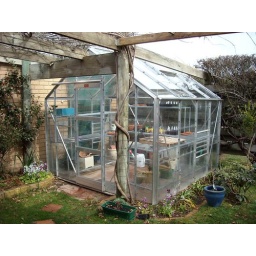
glass house in our front yard (just outside the lounge room window)I guess it's about 3m x 4m in size